Young Ottomans

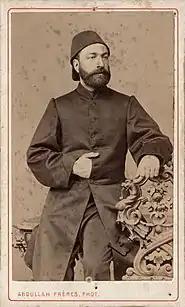
Ziya Pasha

Through the new medium of the press and with the financial support of their ally Mustafa Fazıl Pasha, the Young Ottomans were able to widely circulate their ideas in a number of publications. One of the most important periodicals was "Hürriyet" ("Freedom"), which was publicized by Namık Kemal and Ziya Pasha beginning in 1868, though many others were published and often took a more radical stance. Other Young Ottoman newspapers included "Ulum" ("Science"), "Inkilab" ("Revolution"), "Ibret" ("Lesson"), and "Basiret". These publications voiced dissent and opposition to Ottoman policies that ordinarily would have been stifled. These periodicals circulated widely throughout Europe, having sites of publication in "London, Geneva, Paris, Lyon, and Marseille."